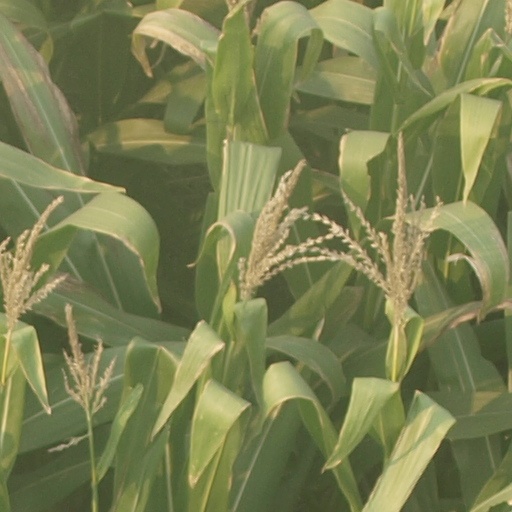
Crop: maize; corn